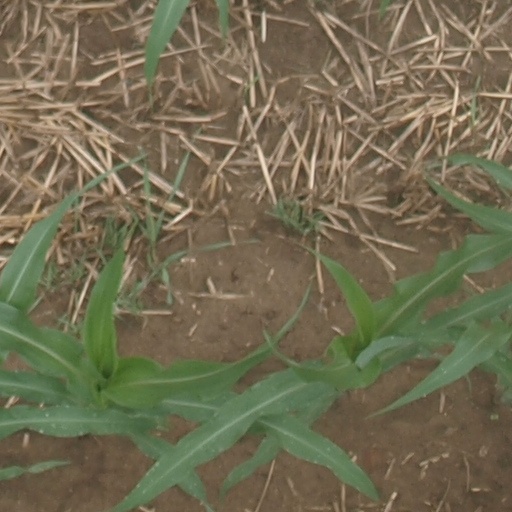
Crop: maize; corn